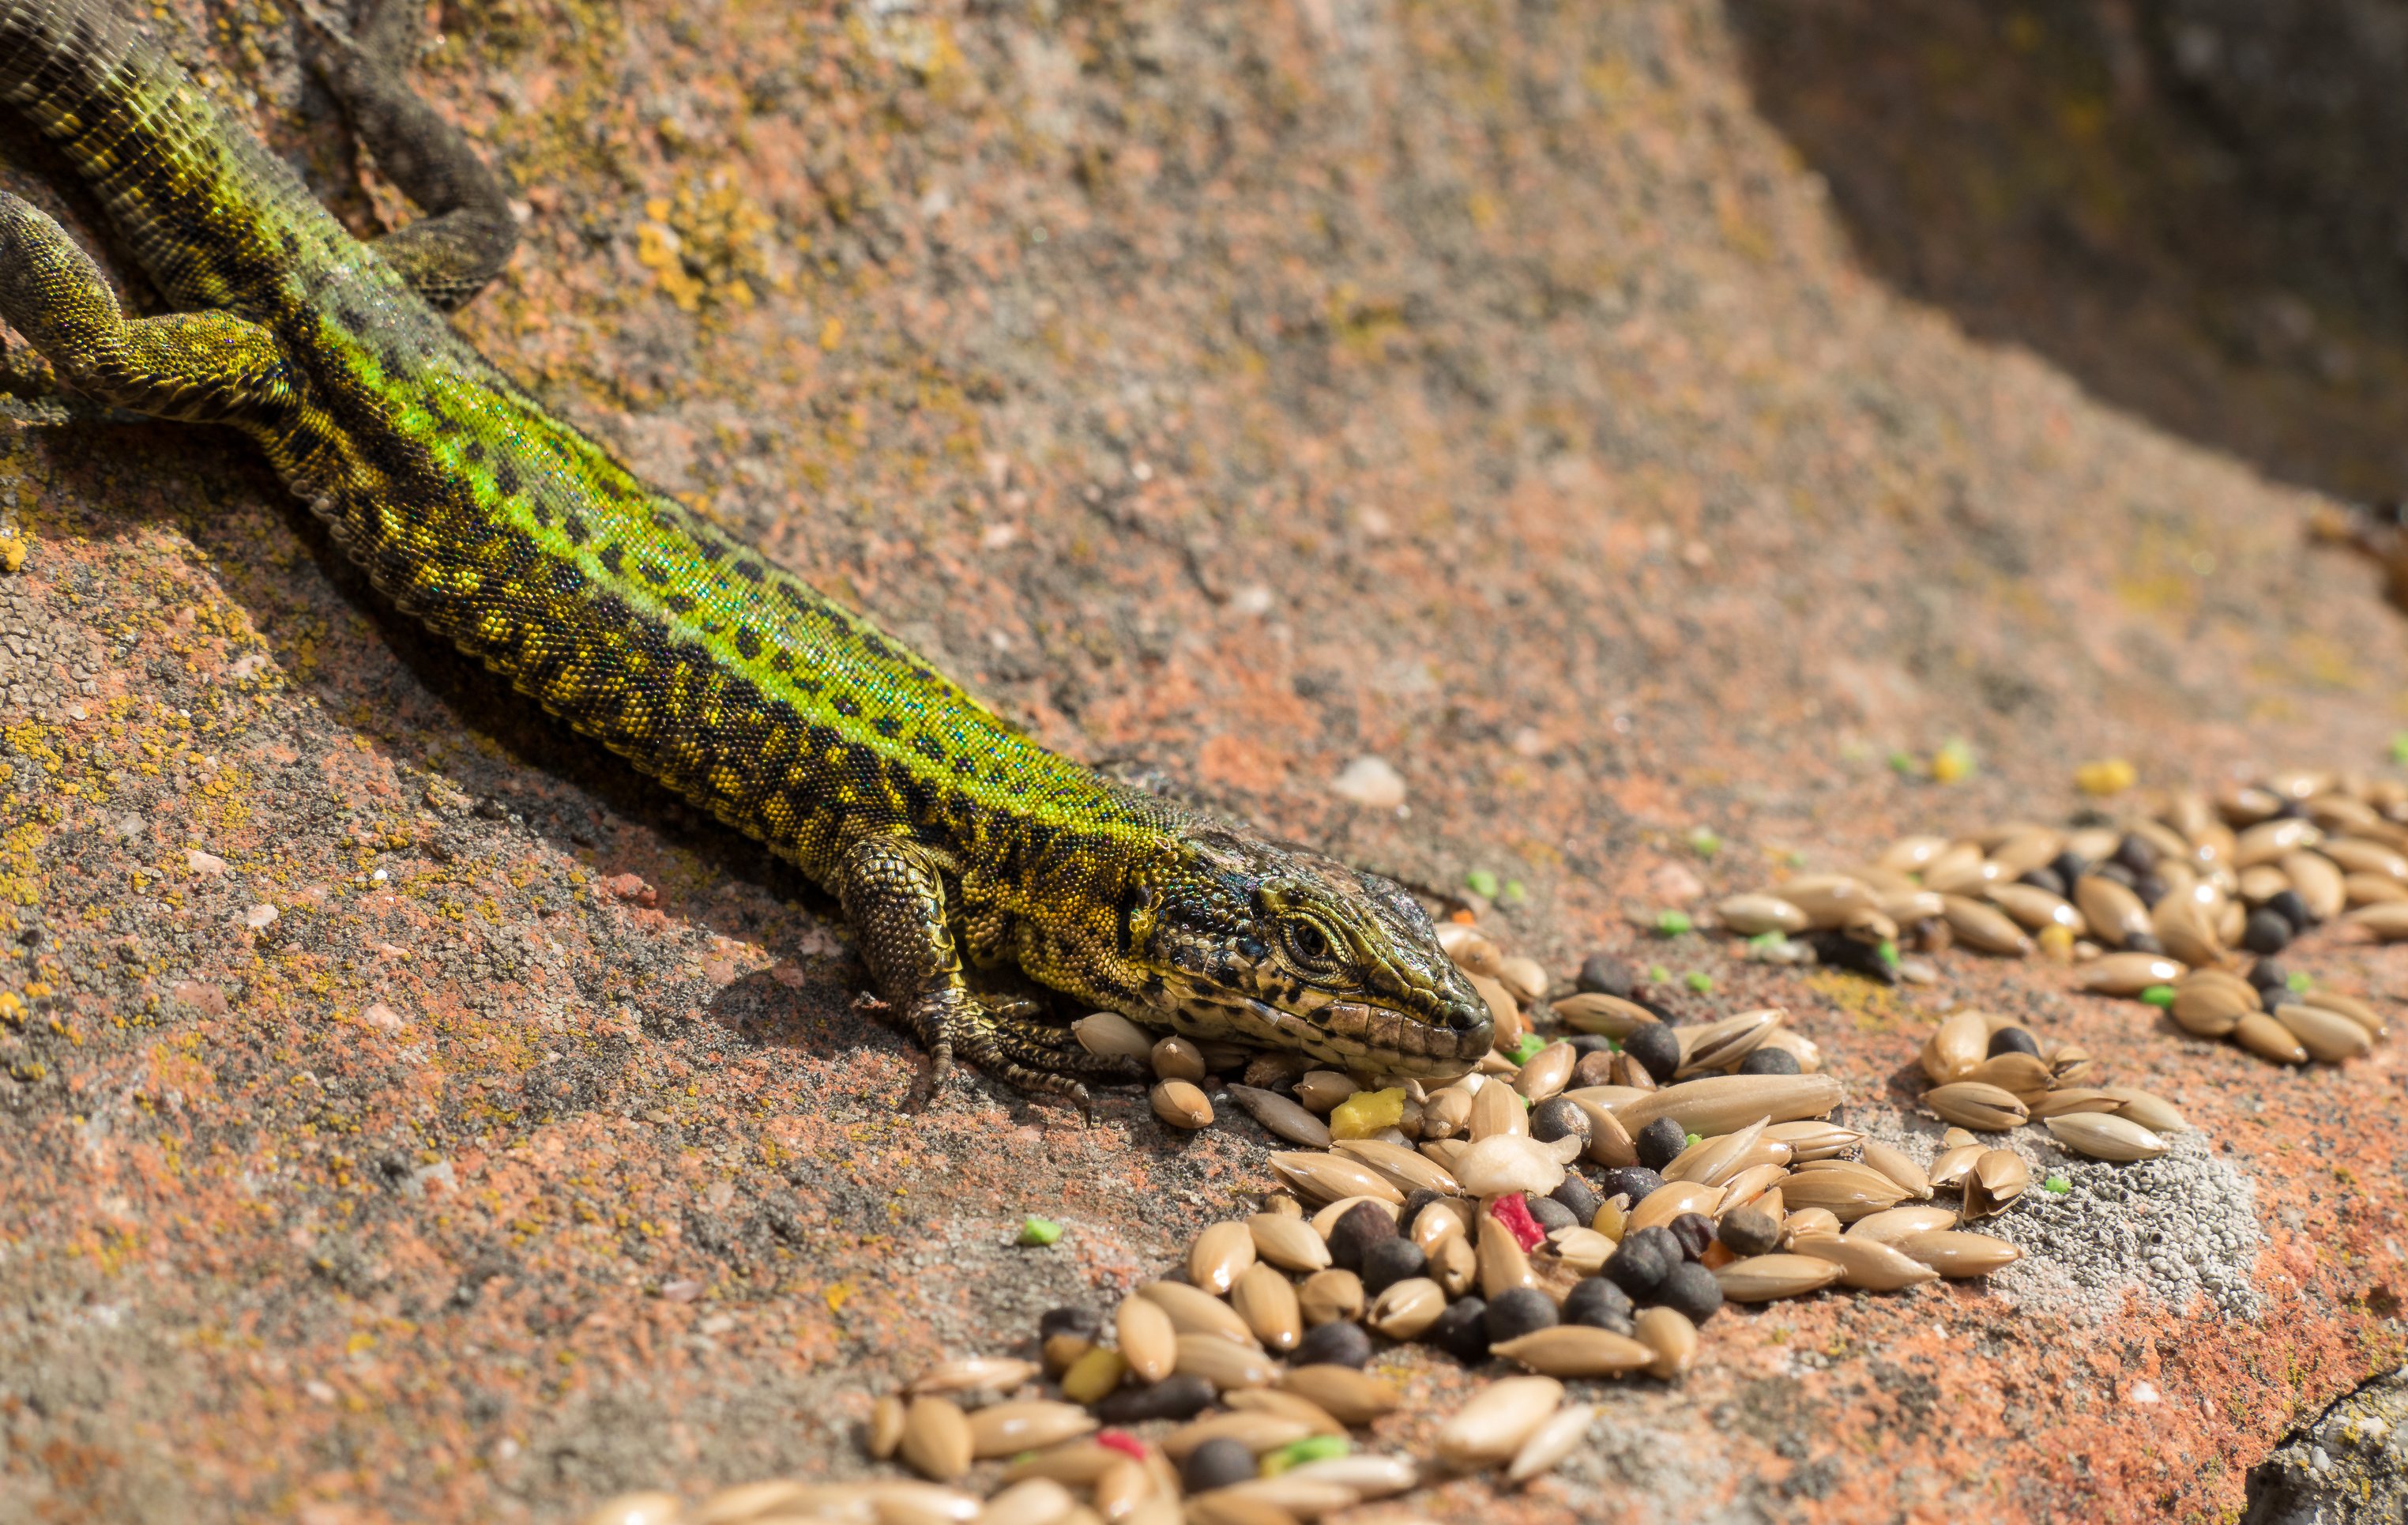
nature, wildlife, macro, reptile, fauna, lizard, animals, vertebrate, reptil, lumixfz1000, fz1000, ggl1, xovesphoto, animales, lagartija, panasoniclumixfz1000, lacerta, scaled reptile, lacertidae